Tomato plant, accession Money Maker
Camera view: horizontal (90 deg, fisheye); turntable rotation: 0 degrees
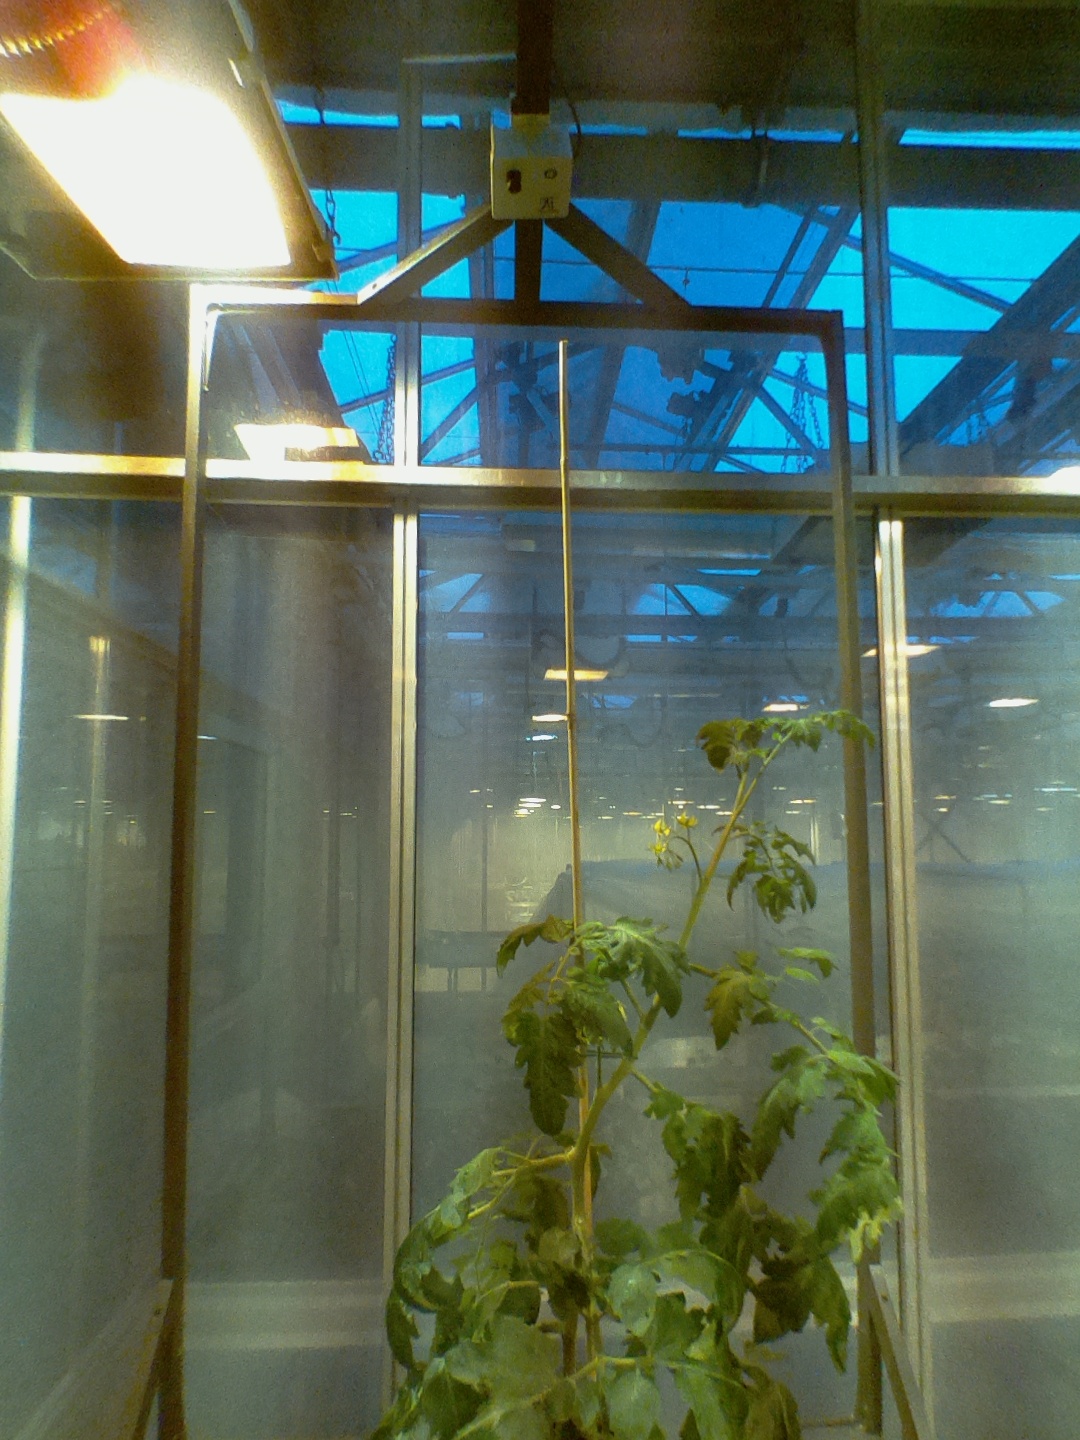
BBCH growth stage 65: Full flowering, 50%-60% of flowers open, first petals falling